Eremaea acutifolia

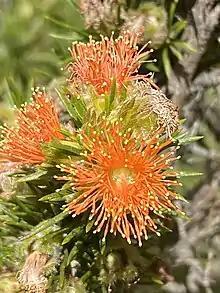
Flowers

Eremaea acutifolia, commonly known as rusty eremaea, is a plant in the myrtle family, Myrtaceae and is endemic to the south-west of Western Australia. It is a small shrub with needle-like leaves and which bears orange-coloured flowers on short side branches and fruits with a surface that is rough to the touch.